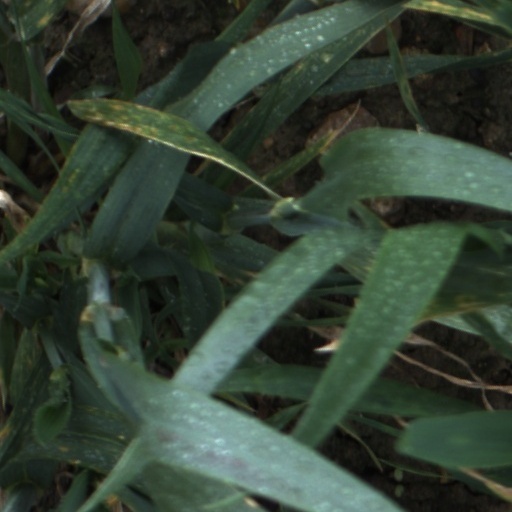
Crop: wheat